Lachninae

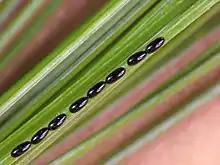
Eggs of "Cinara strobi" on pine needles

Lachninae is a subfamily of the family Aphididae, containing some of the largest aphids, and they are sometimes referred to as "giant aphids". Members of this subfamily typically have greatly reduced cornicles compared to other aphids, and the group has sometimes been classified as a separate family.